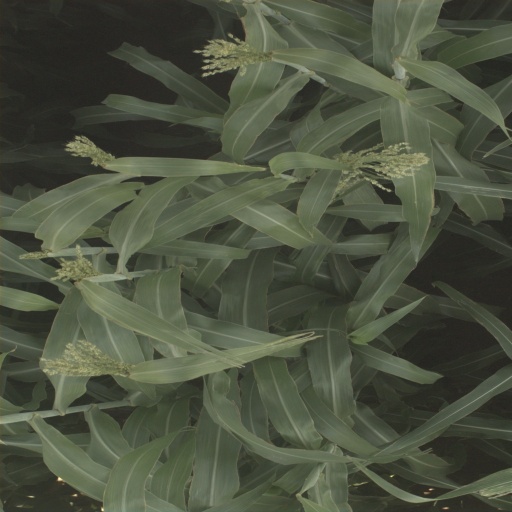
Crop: sorghum